No Lifeguard on Duty

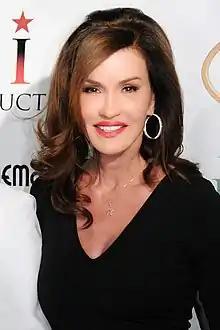
Janice Dickinson in 2014

The author explained to "Los Angeles Magazine" her reasoning for including in the book a graphic phrase used by Jack Nicholson after his lovemaking session with her: "The reason that line made the book is because he told me not to say anything. And I will never, ever respond to anybody—man, woman, vegetable, or mineral—who tells me to keep my mouth shut. Alter what I've been through, I don't think so, pal."